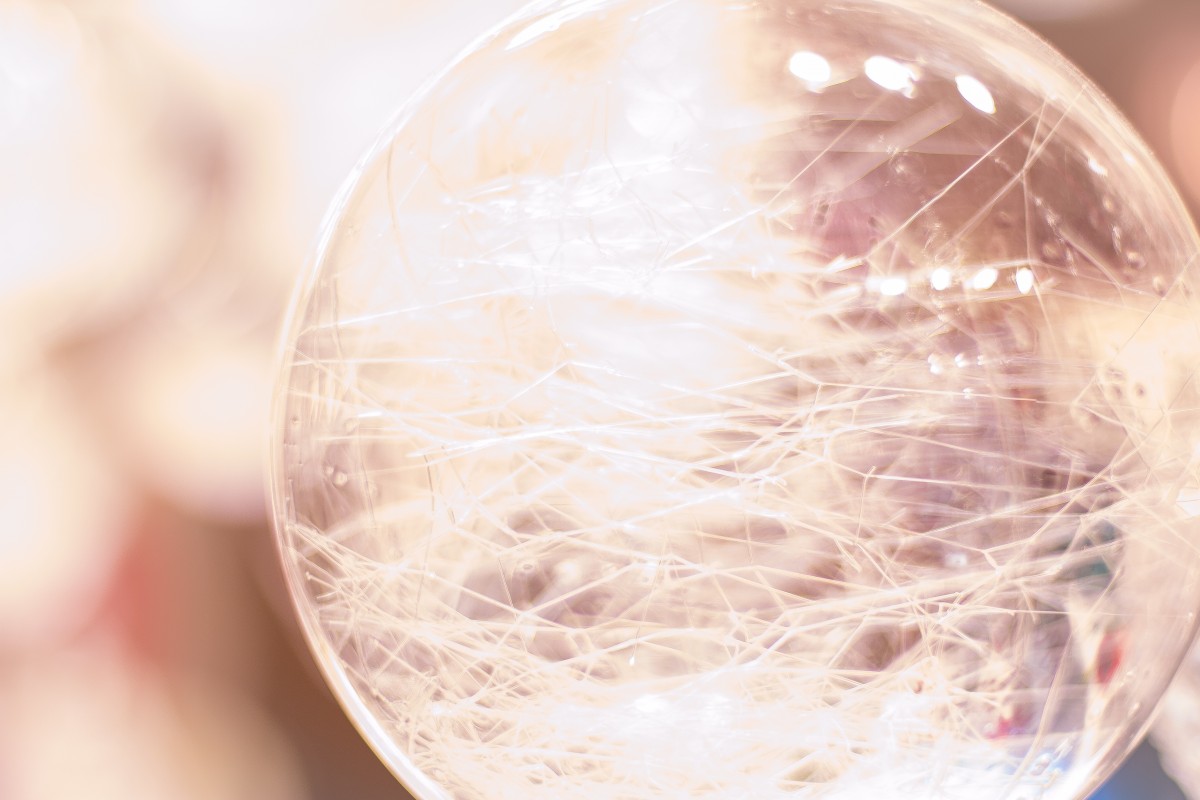
Tags: food, close up, coconut, sphere, shape